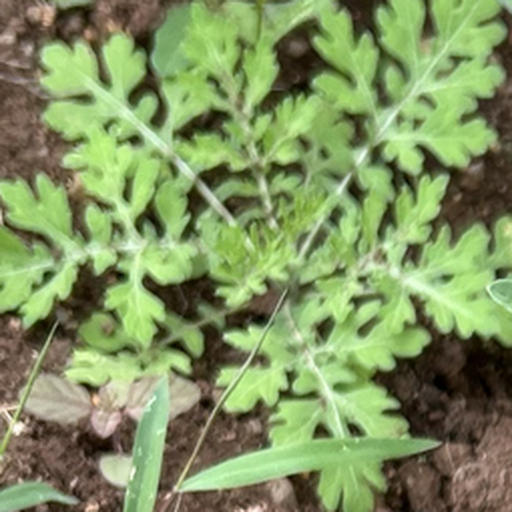
Weed species: Gajar_gavat_(Parthenium hysterophorus)